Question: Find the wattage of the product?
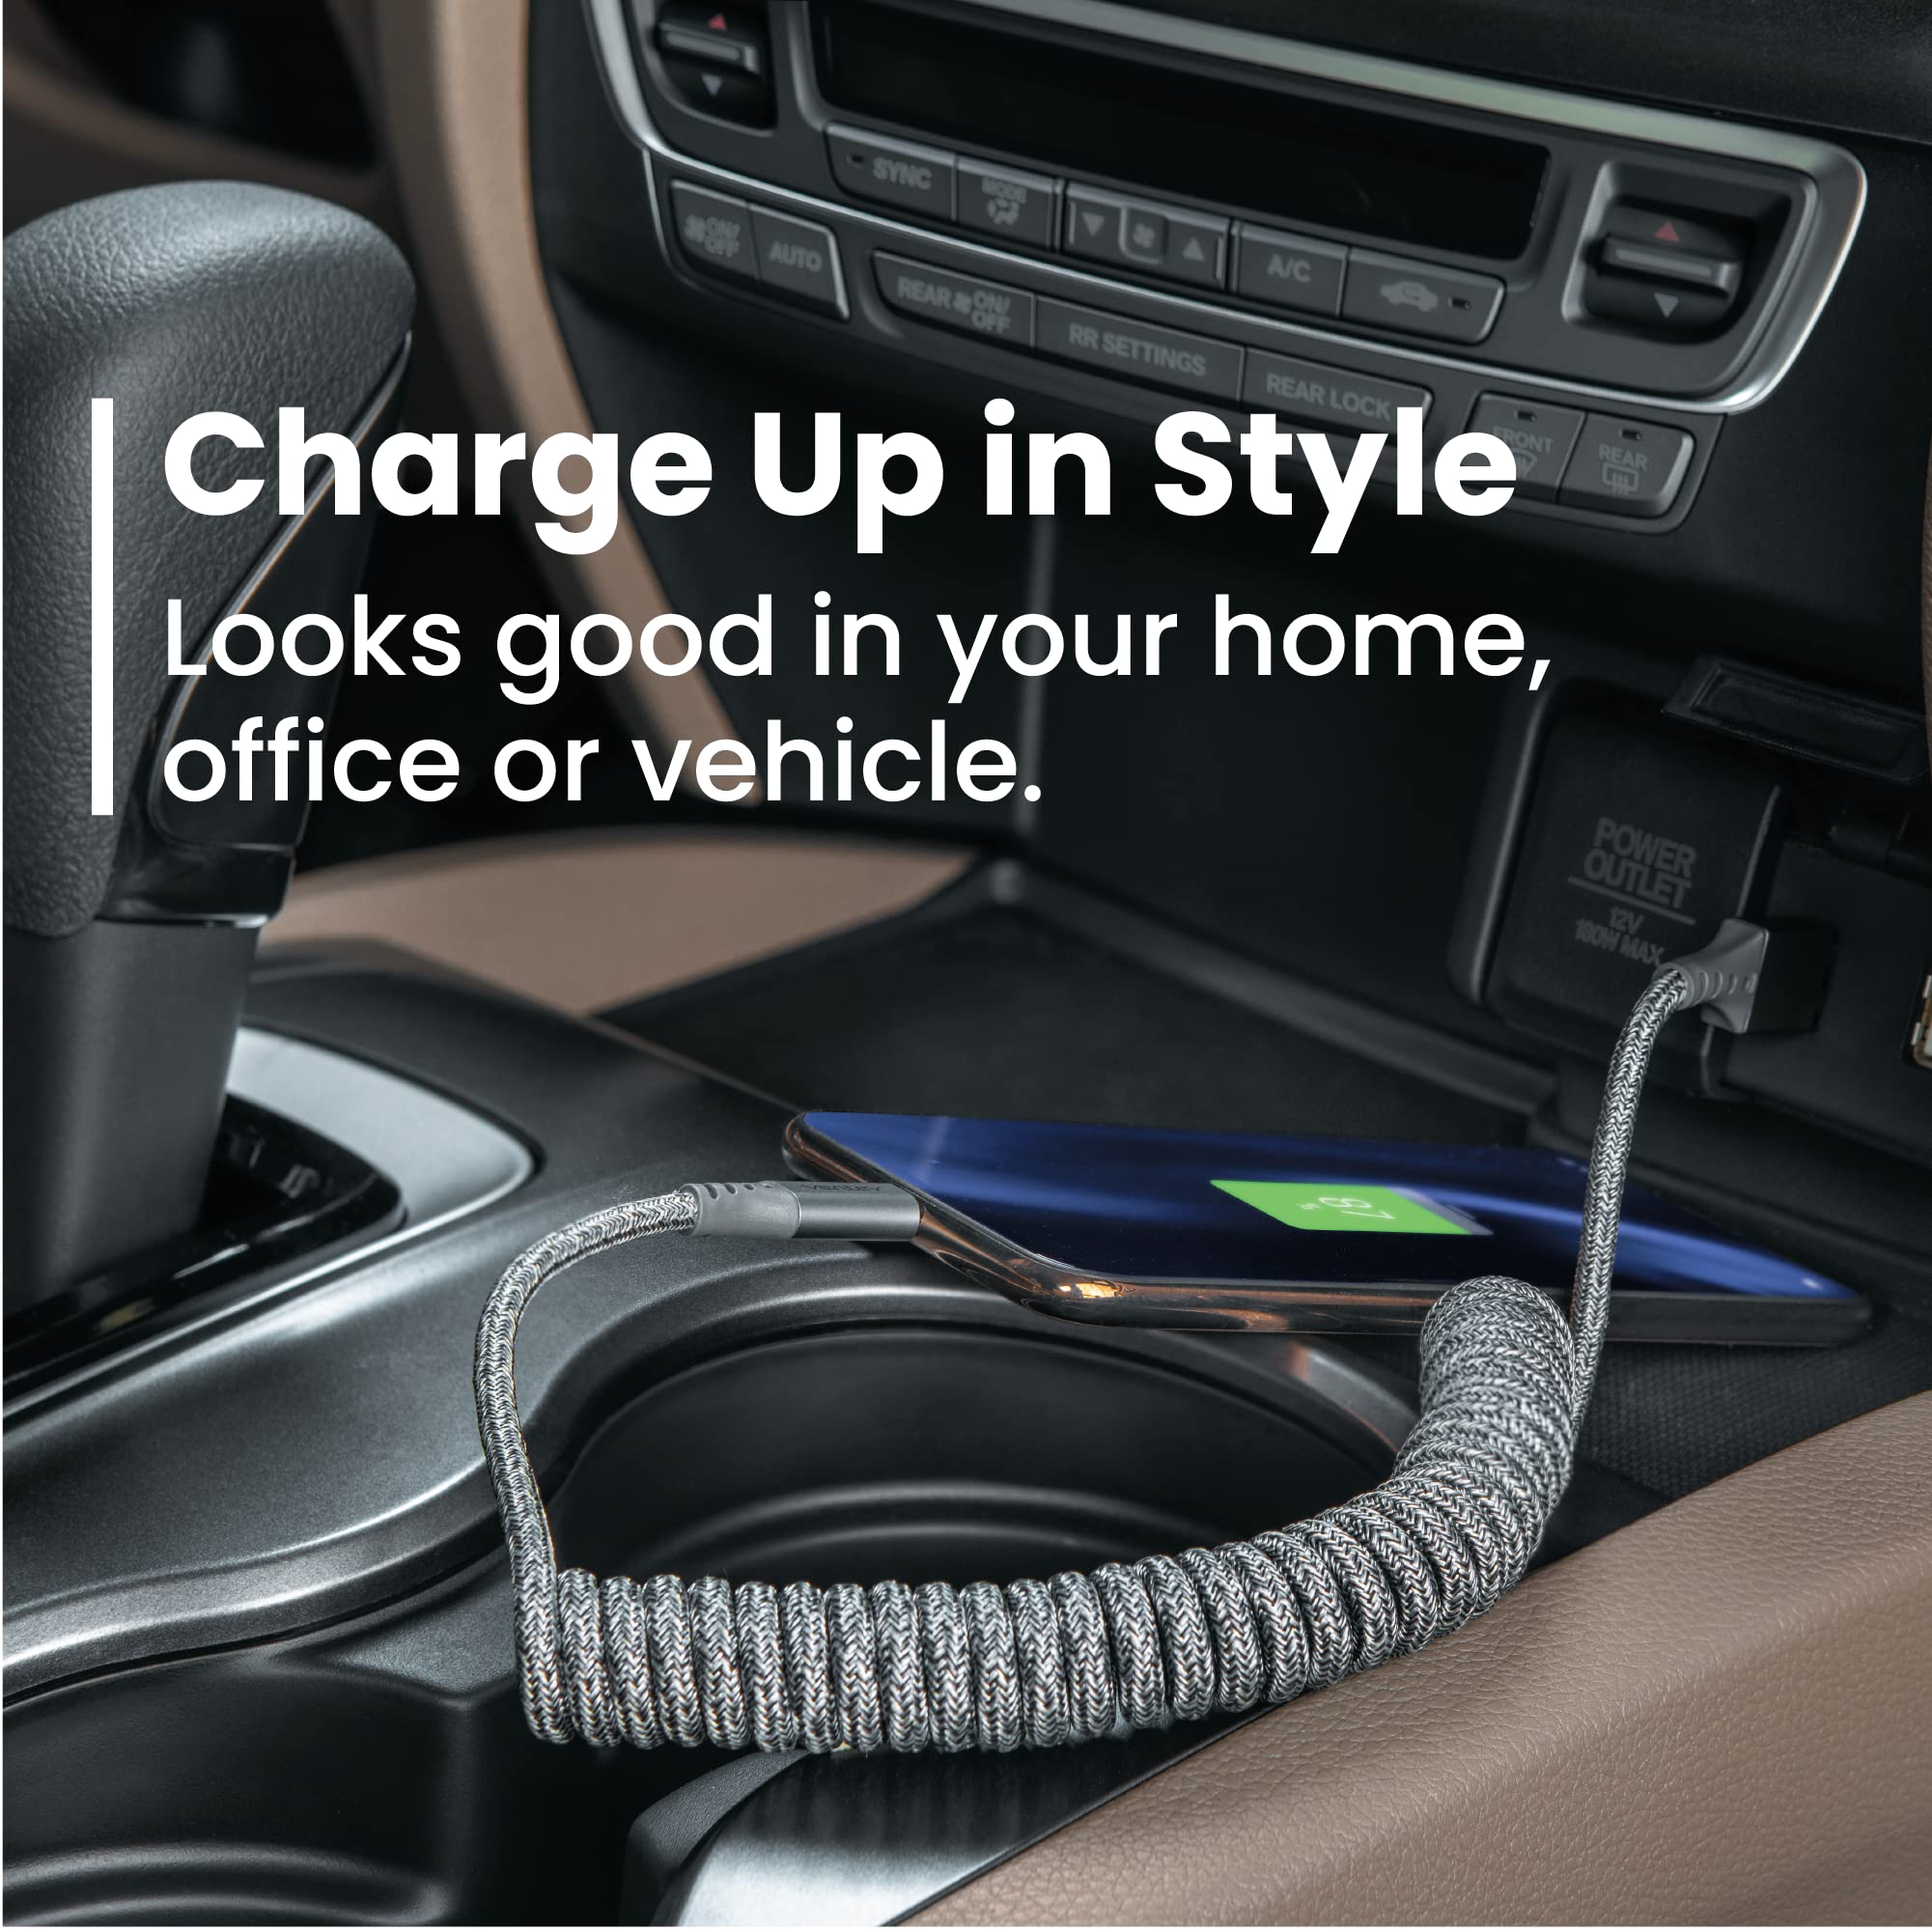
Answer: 180.0 watt